2003

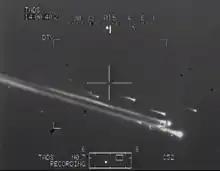
The Space Shuttle "Columbia" was destroyed on reentry.

The year 2003 tied with 2002 as the second hottest year on record, behind only 1998. The year began during an El Niño period that continued until April. A major heatwave occurred in Europe during the summer, causing approximately 70,000 deaths, 14,000 of which were in France. Severe cold weather affected Asia, North America, and Peru. Low precipitation caused droughts in Australia, the United States, and Zimbabwe, but the previous year's droughts in Asia were alleviated by heavy precipitation in the region. Several reports were published in 2003 forecasting severe negative effects of global warming. The Intergovernmental Panel on Climate Change determined that approximately one million species risked extinction if no preventative measures were implemented, and the World Wide Fund for Nature determined that the fresh water access of 7 billion people would be at risk by 2050 because of global warming and other causes. Reports also warned about the potential destruction of the Amazon rainforest and provided evidence that widespread destruction of coral was taking place. Several studies in 2003 indicated that climate change was causing a global increase in droughts as well as changes to the ranges and life cycles of flora and fauna.